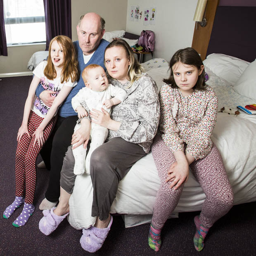
family in a hotel room